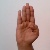
The image shows a hand gesture representing the letter 'B' in Indian Sign Language.